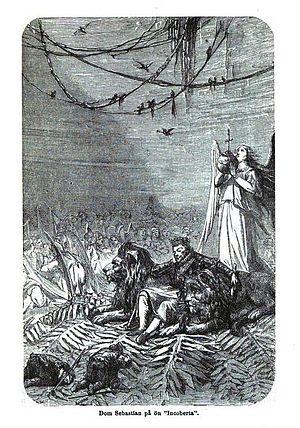
Sébastien Iᵉʳ fut roi de Portugal de 1557 à 1578. Il naquit à Lisbonne le 20 janvier 1554, jour de la Saint-Sébastien, et mourut à la bataille des Trois Rois, à Ksar El Kébir, le 4 août 1578. Il est l’avant-dernier roi de la dynastie des Aviz.
Les faux Sébastien furent une série de personnes prétendant être le roi du Portugal Sébastien Iᵉʳ, à la suite de sa disparition lors de la bataille des Trois Rois. Les prétendants, au moins au nombre de quatre, se firent connaître de 1584 à 1598. Sévissant au Portugal ou en Espagne, voire en Italie, aucun d'entre eux ne fut finalement reconnu comme le vrai Sébastien, et tous passèrent en justice pour leur imposture. Ils furent presque tous condamnés à la pendaison.